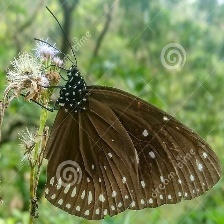
Species: BLUE SPOTTED CROW
Butterfly family (ImageNet category): monarch